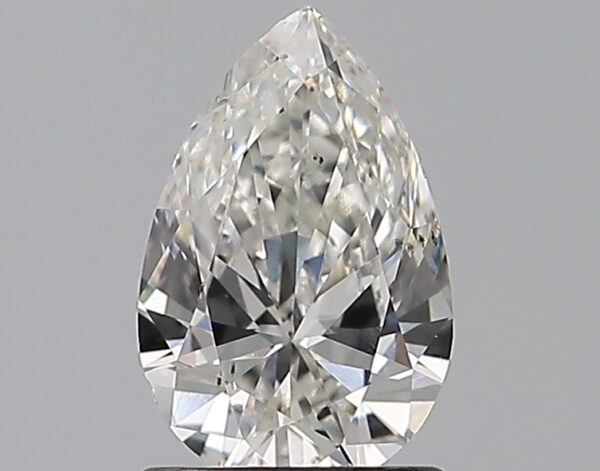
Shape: pear
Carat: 1
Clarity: SI1
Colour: G
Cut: EX
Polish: EX
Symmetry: VG
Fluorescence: N
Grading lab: GIA
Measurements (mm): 8.68 x 5.65 x 3.32